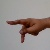
The image shows a hand gesture representing the letter 'P' in Indian Sign Language.